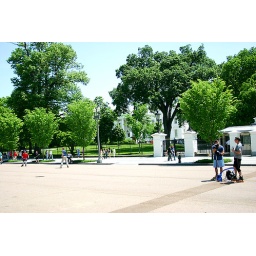
roller hockey near white house on pennsylvania avenue